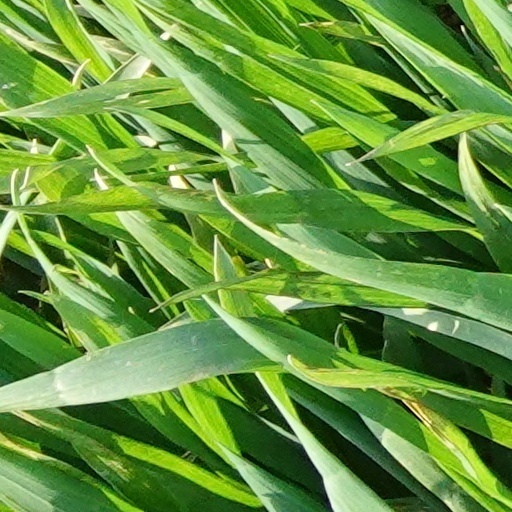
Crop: wheat